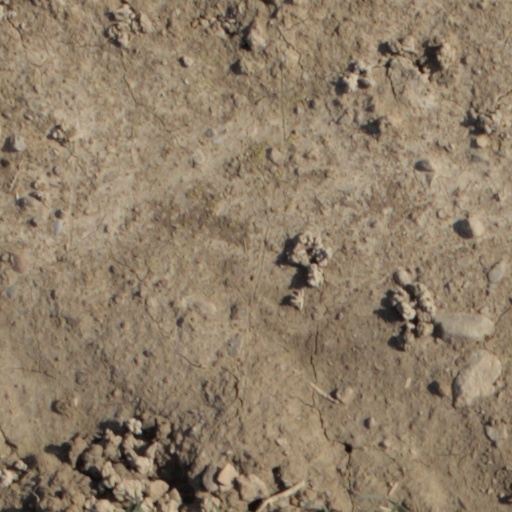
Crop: wheat